Vicente Fox

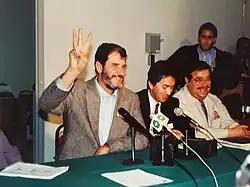
Fox during a press conference, June 1990

With the support of Manuel Clouthier, Vicente Fox joined the Partido Acción Nacional on 1 March 1988. That same year, he was elected to the federal Chamber of Deputies, representing the Third Federal District in León, Guanajuato.